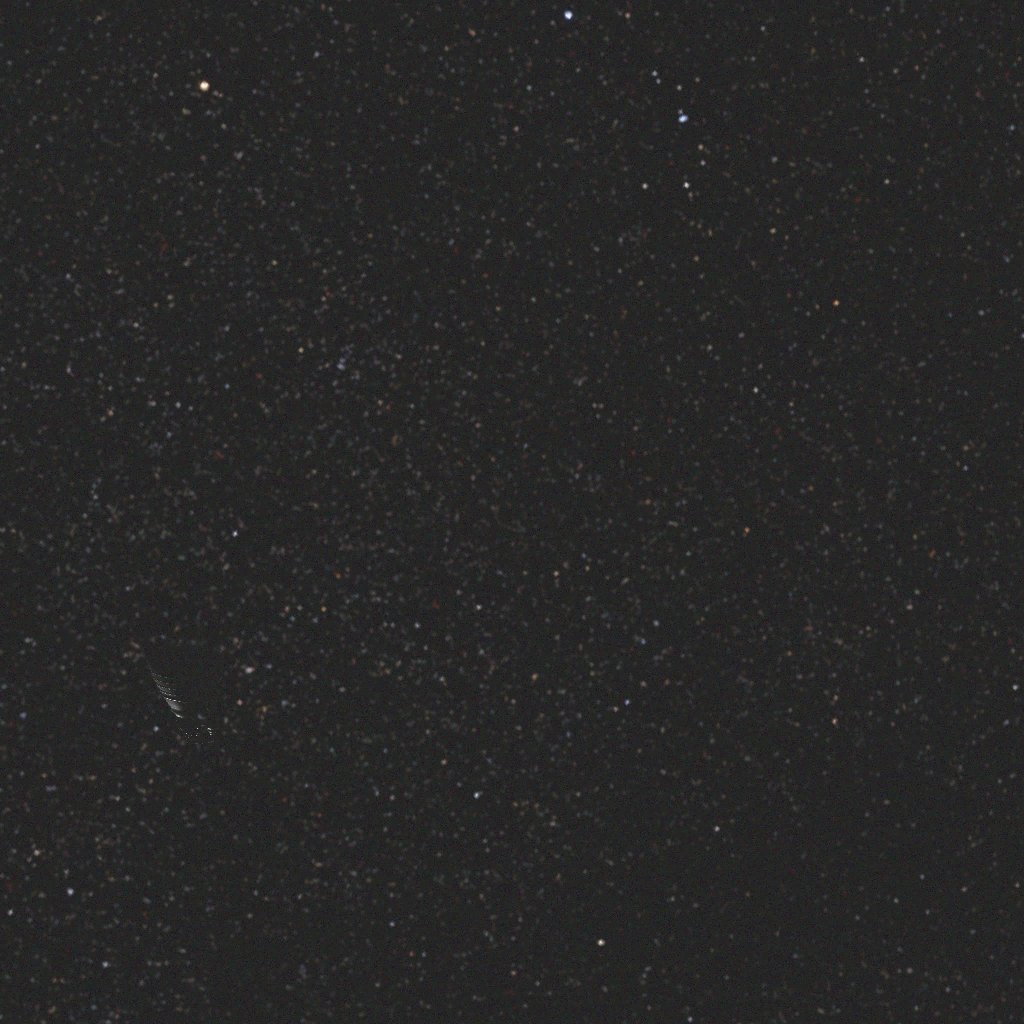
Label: debris